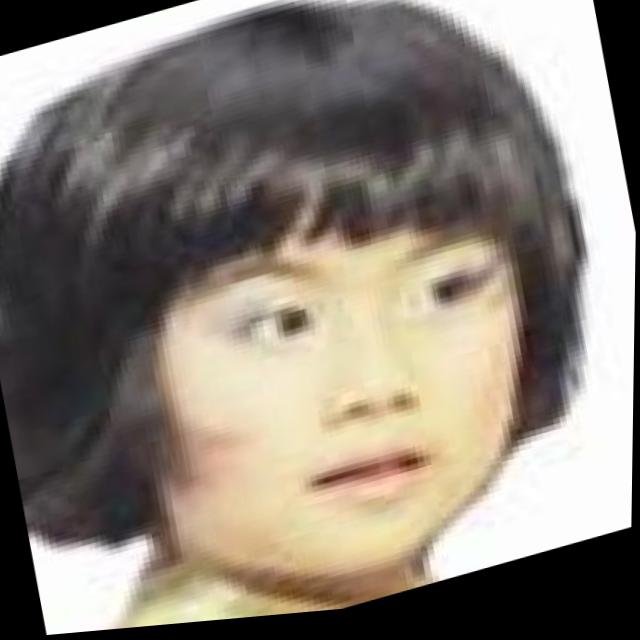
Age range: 0-12